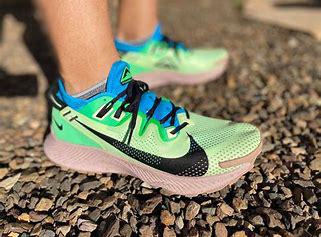
Brand: Nike
Model: Pegasus 2